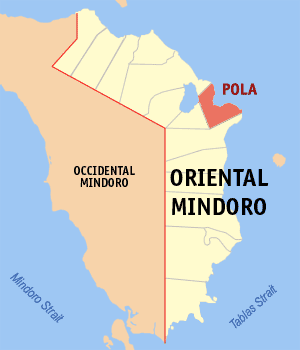
Pola est une municipalité de la province du Mindoro oriental, aux Philippines.